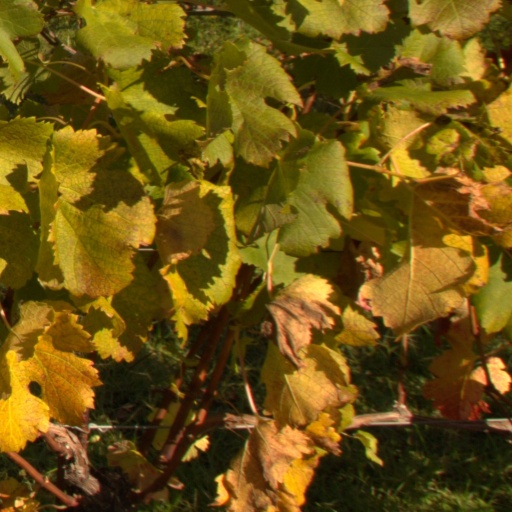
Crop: grape